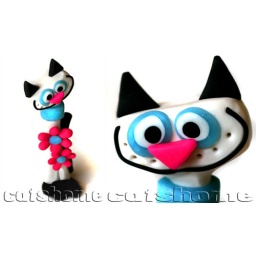
NAUGHTY CATS - big size white cat sculpture with flowers by catshome